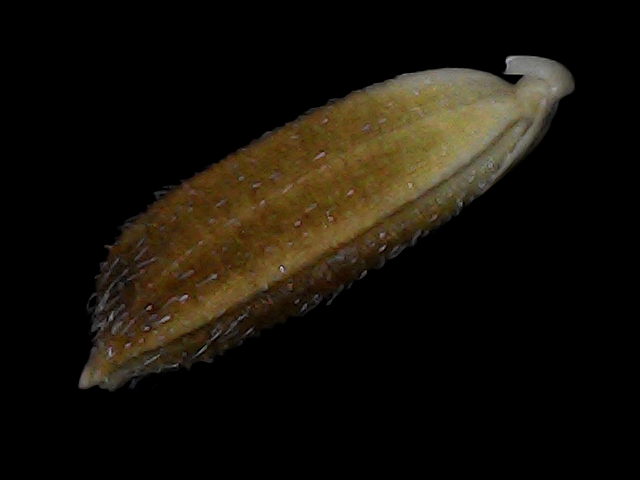
Rice variety: Bd56